Lottie Williams (actress, born 1866)

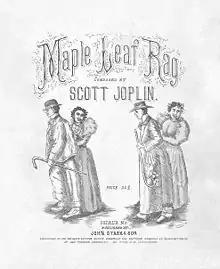
1899 sheet music publication of Scott Joplin's "Maple Leaf Rag". Bert and Lottie Williams (left), and George W. and Aida Overton Walker (right) are dancing the cakewalk in the image depicted on the front cover.

Charlotte Louise Johnson, known as Lottie Williams and Lottie Thompson (1866 – March 17, 1929), was an American actress, singer, and dancer. A pioneering performer in African-American musical theater, she is best remembered for starring in several stage works with her second husband, Bert Williams, both on Broadway and in vaudeville. These included several musicals created by composer Will Marion Cook, lyricist Paul Laurence Dunbar, and the playwright Jesse A. Shipp; including "Sons of Ham" (1900), "In Dahomey" (1903), and "Abyssinia" (1906) among other works. In these musicals she portrayed mainly supporting character roles and was usually a featured singer and/or dancer. However, she portrayed the title role and the main protagonist in the Cook, Dunbar, and Shipp musical "My Tom-Boy Girl" (1905).